Design life

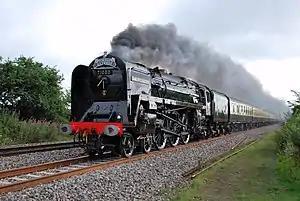
Steam locomotives of British Railways had a thirty-year design life but all had a shorter service life in normal service

The design life of a component or product is the period of time during which the item is expected by its designers to work within its specified parameters; in other words, the life expectancy of the item. Engineers follow a theory to calculate the life expectancy from expected conditions, uses and physical properties. It is not always the actual length of time between placement into service of a single item and that item's onset of wearout.